Bad Hofgastein

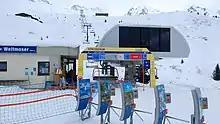
Schlossalm ski resort in March

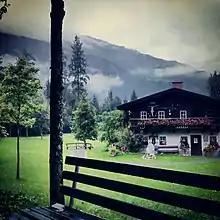
Bad Hofgastein nature view

Bad Hofgastein, together with Bad Gastein and Dorfgastein forms a Ski-region Gastein valley which is a part of a larger network Ski Amadé. The whole Gastein valley consists of 4 ski areas with a total over 200 kilometers of downhill slopes. Bad Hofgastein is located directly under the Schlossalm–Angertal–Stubnerkogel ski area.